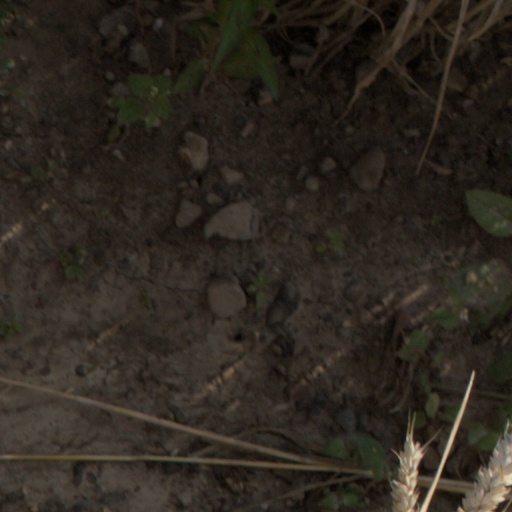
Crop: wheat